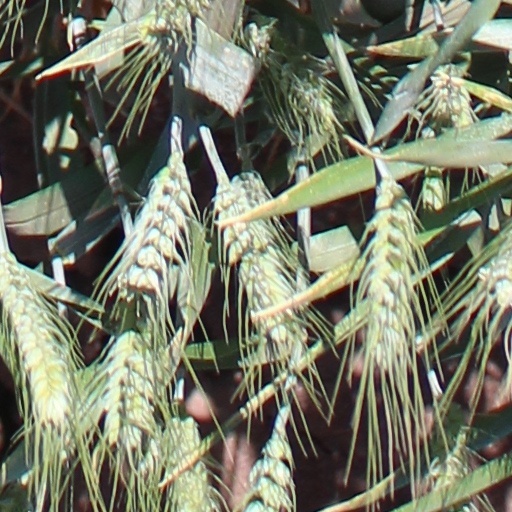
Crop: wheat